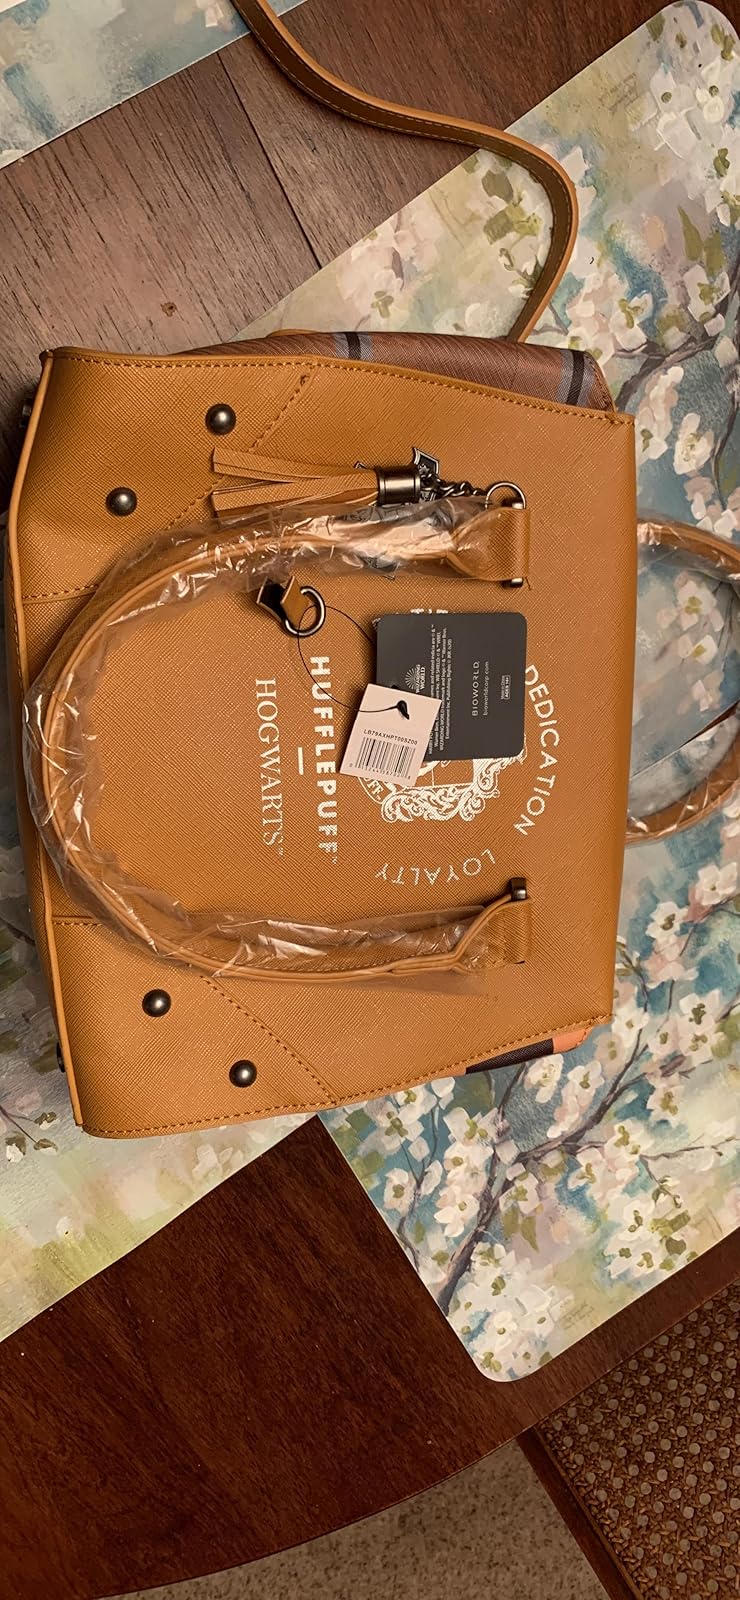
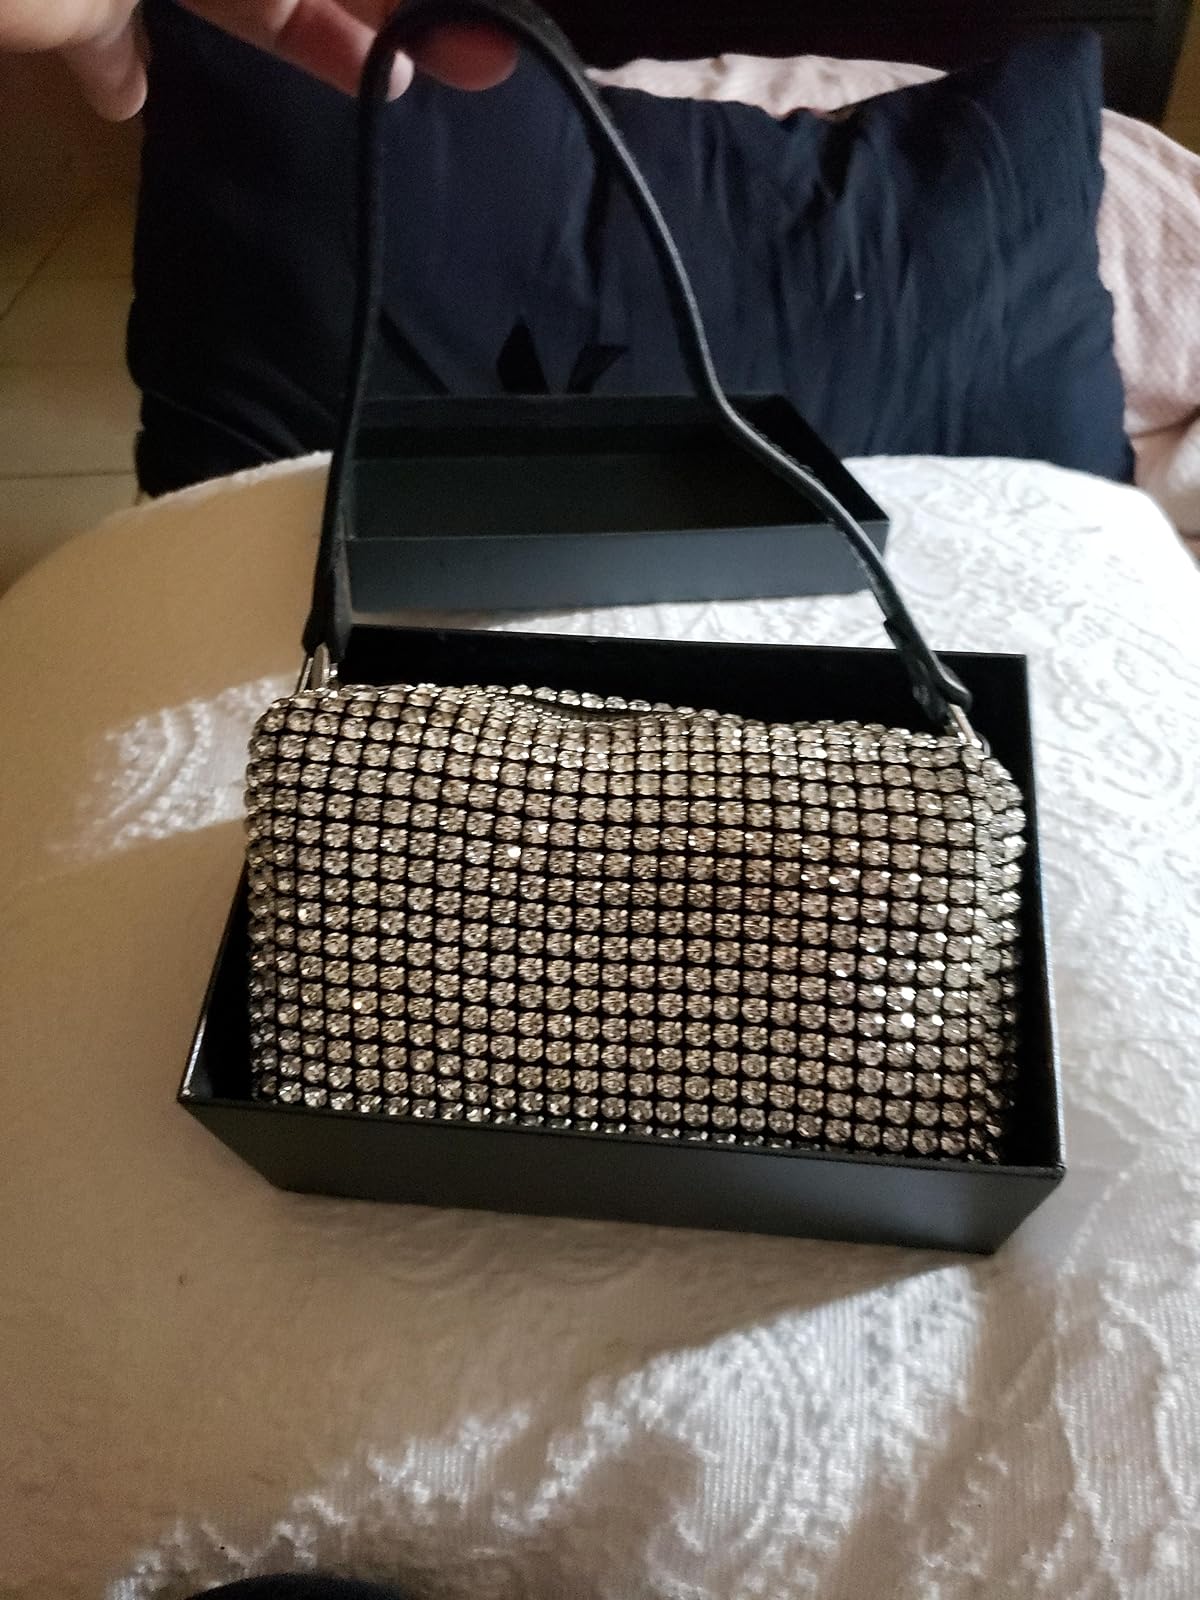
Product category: accessories_handbag
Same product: no